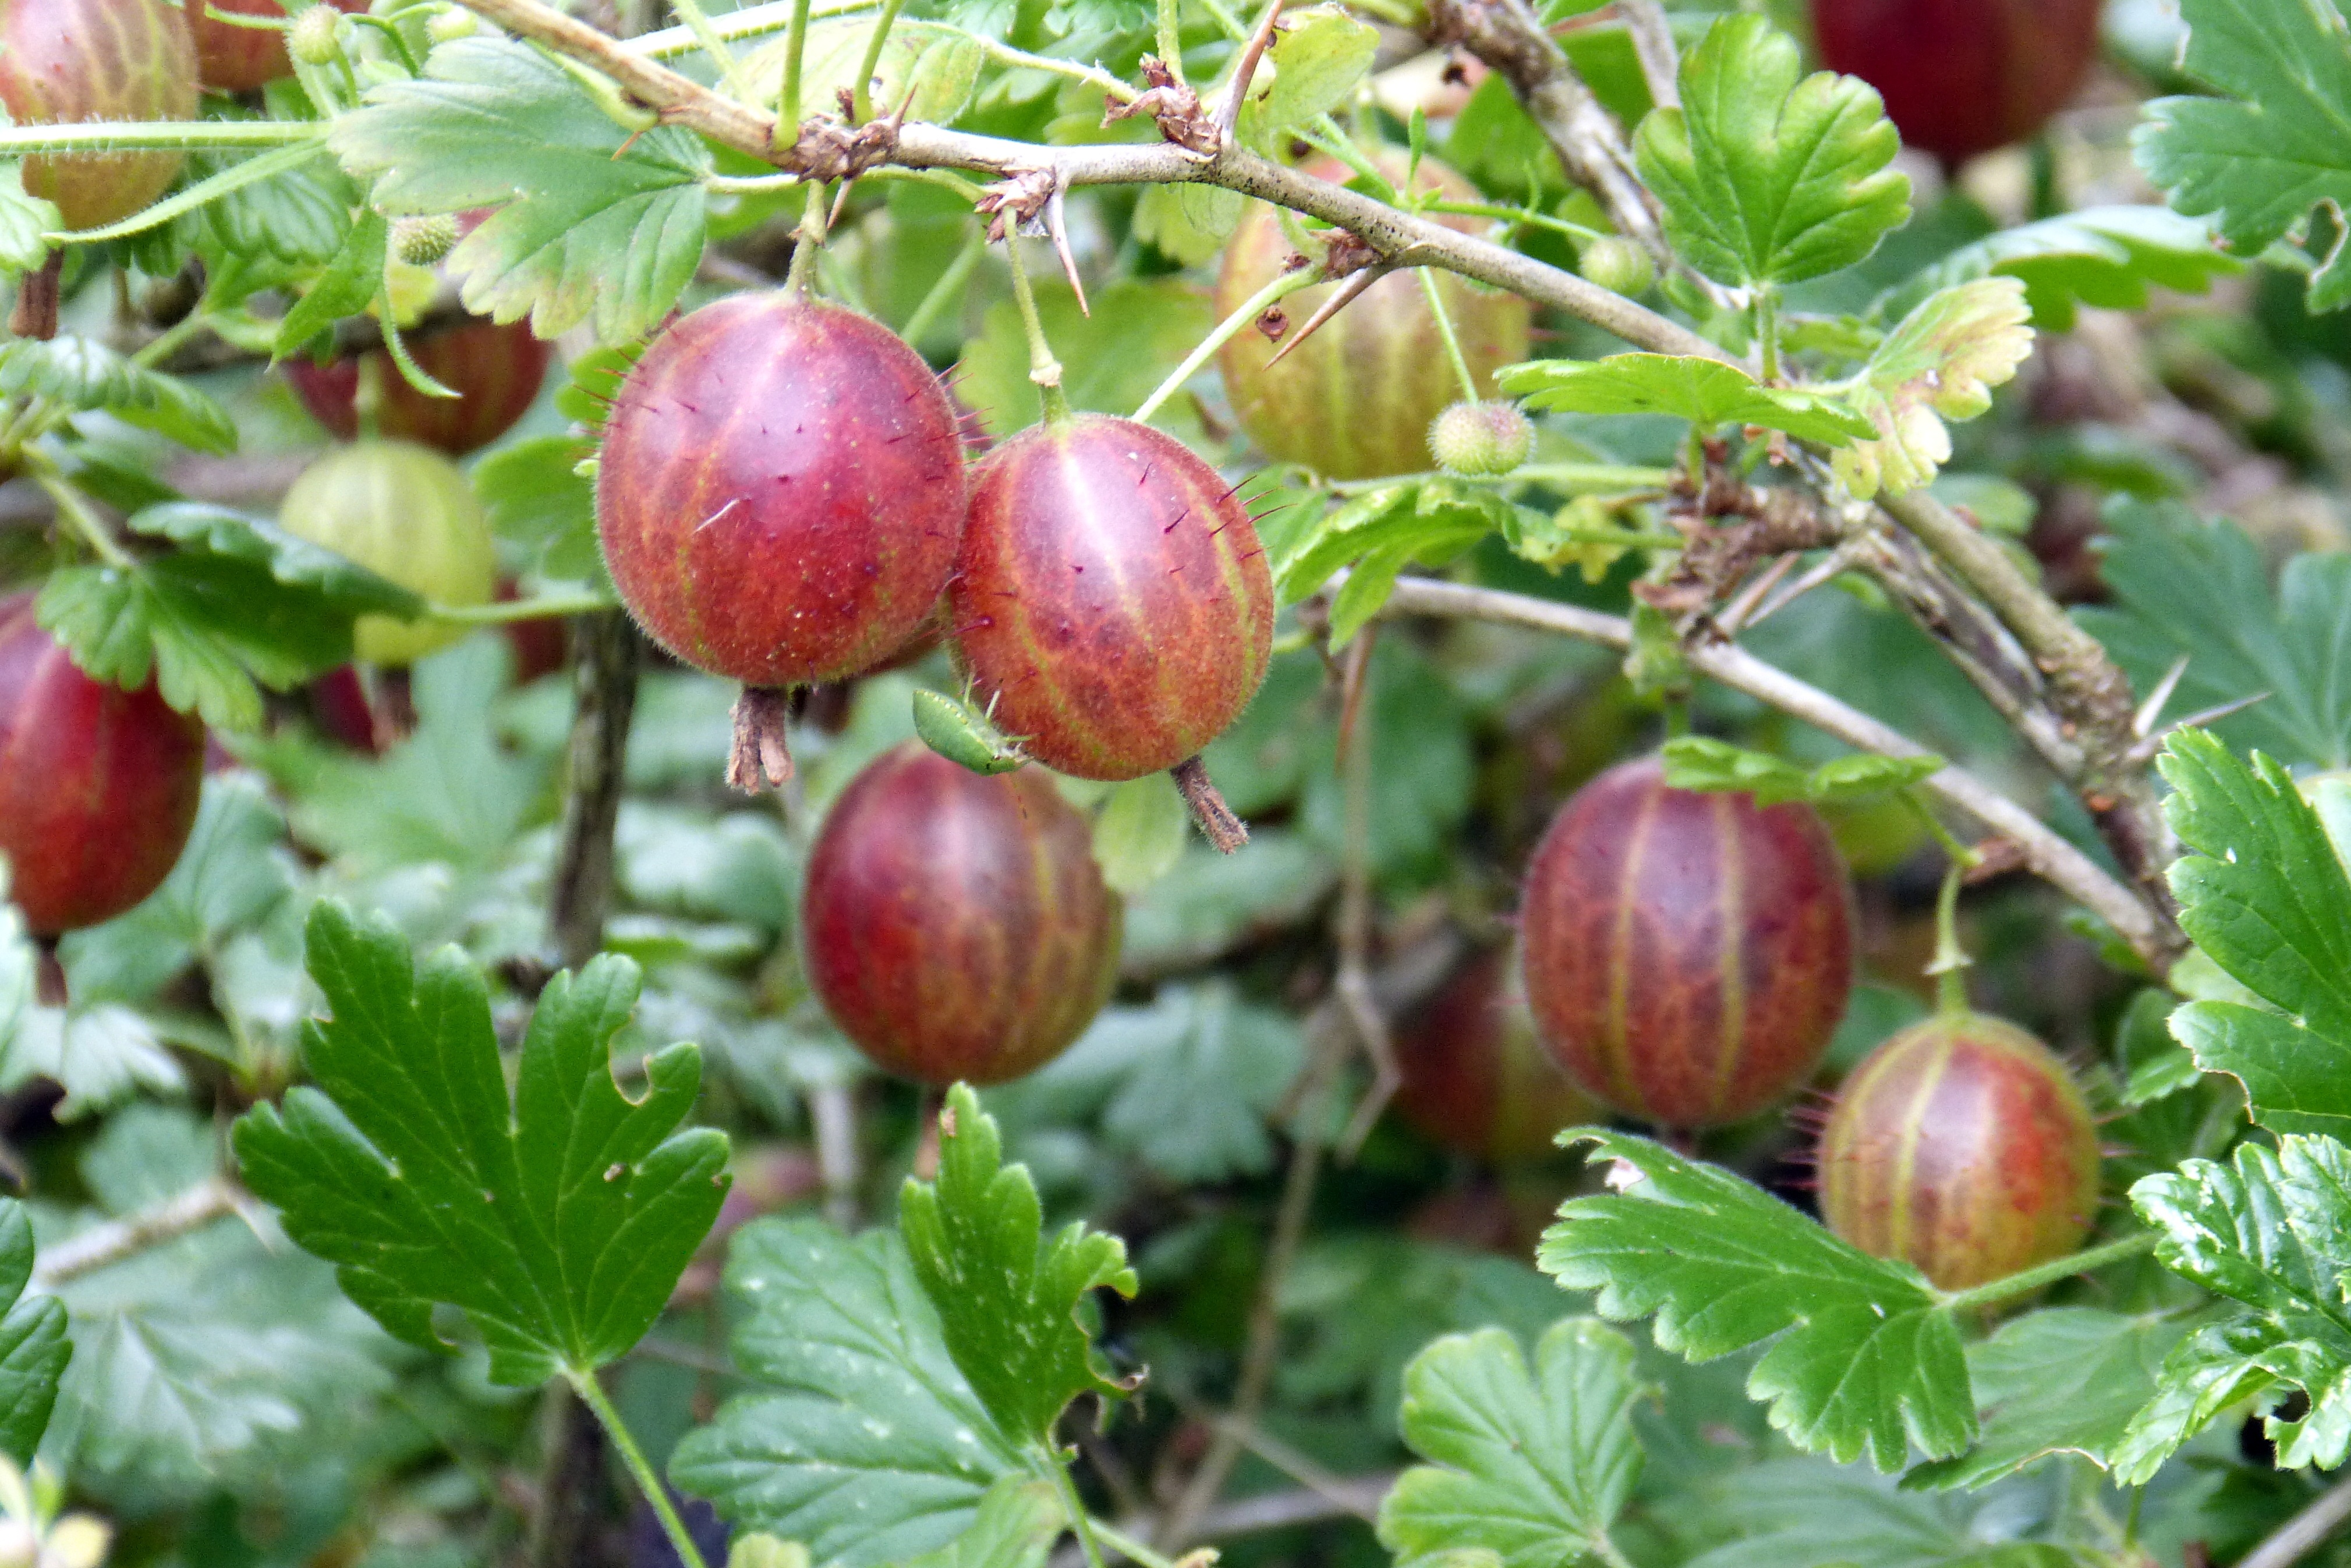
nature, plant, fruit, berry, flower, bush, food, produce, berries, soft fruit, sour, rose hip, gooseberry, flowering plant, rose family, currant, land plant